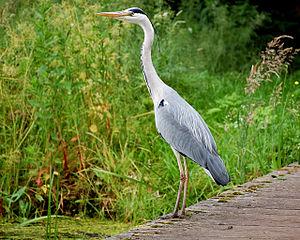
Le Héron cendré est une espèce d'oiseaux échassiers de la famille des Ardeidae.